Thaxted Parish Church

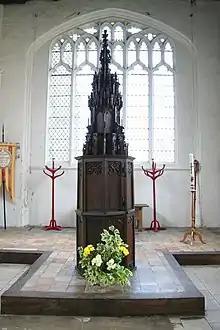
Carved fifteenth century wooden font case and cover, Thaxted Parish Church, Essex

The church is an example of the English perpendicular style of medieval Gothic ecclesiastical architecture. Pevsner described it as "proud, spacious, clear and a little frigid inside, and outside dominated by its splendid tall steeple". The exterior is built of limestone with flint rubble infill, embattled and buttressed, each buttress pinnacled and possessing a gargoyle. The exterior is decorated with carved ornamentation, friezes and grotesques.